Transport in Delhi

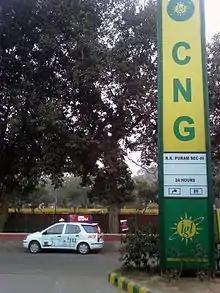
Radio taxi powered by CNG

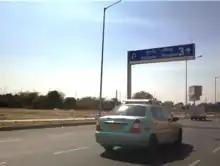
Radio Taxi near airport

Taxis can be easily hailed in Delhi. As of December 2017, there are over 148,434 registered taxis in Delhi. The Indian Tourism Ministry and various private owners operate most taxis. The Tourism Ministry grants private companies permits to operate taxis. In recent years, online cab services like Uber and Ola have become popular in Delhi.